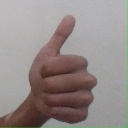
अक्षर: थ